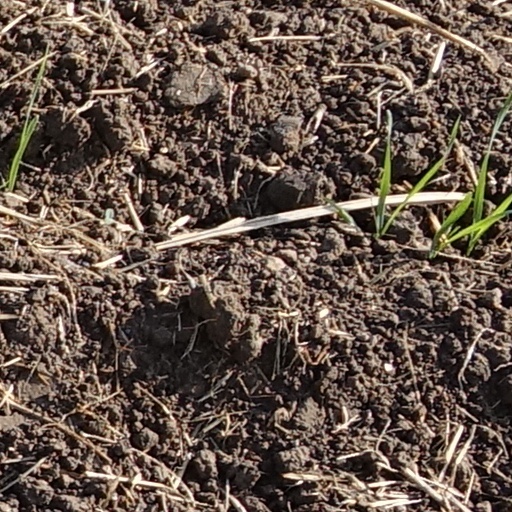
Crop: wheat